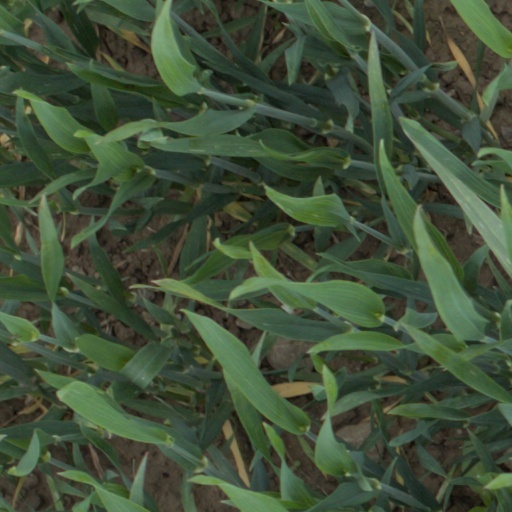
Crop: wheat